Azerbaijan

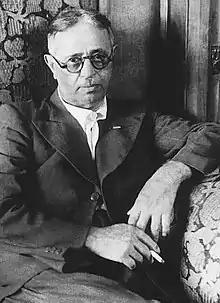
Uzeyir Hajibeyov merged traditional Azerbaijani music with Western styles in the early 20th century.

After gaining independence in 1991, Azerbaijan became a member of the International Monetary Fund, the World Bank, the European Bank for Reconstruction and Development, the Islamic Development Bank, and the Asian Development Bank. The banking system consists of the Central Bank of Azerbaijan, commercial banks, and non-banking credit organizations. The National (now Central) Bank was created in 1992 based on the Azerbaijan State Savings Bank, an affiliate of the former State Savings Bank of the USSR. The Central Bank serves as Azerbaijan's central bank, empowered to issue the national currency, the Azerbaijani manat, and to supervise all commercial banks. Two major commercial banks are UniBank and the state-owned International Bank of Azerbaijan, run by Abbas Ibrahimov.